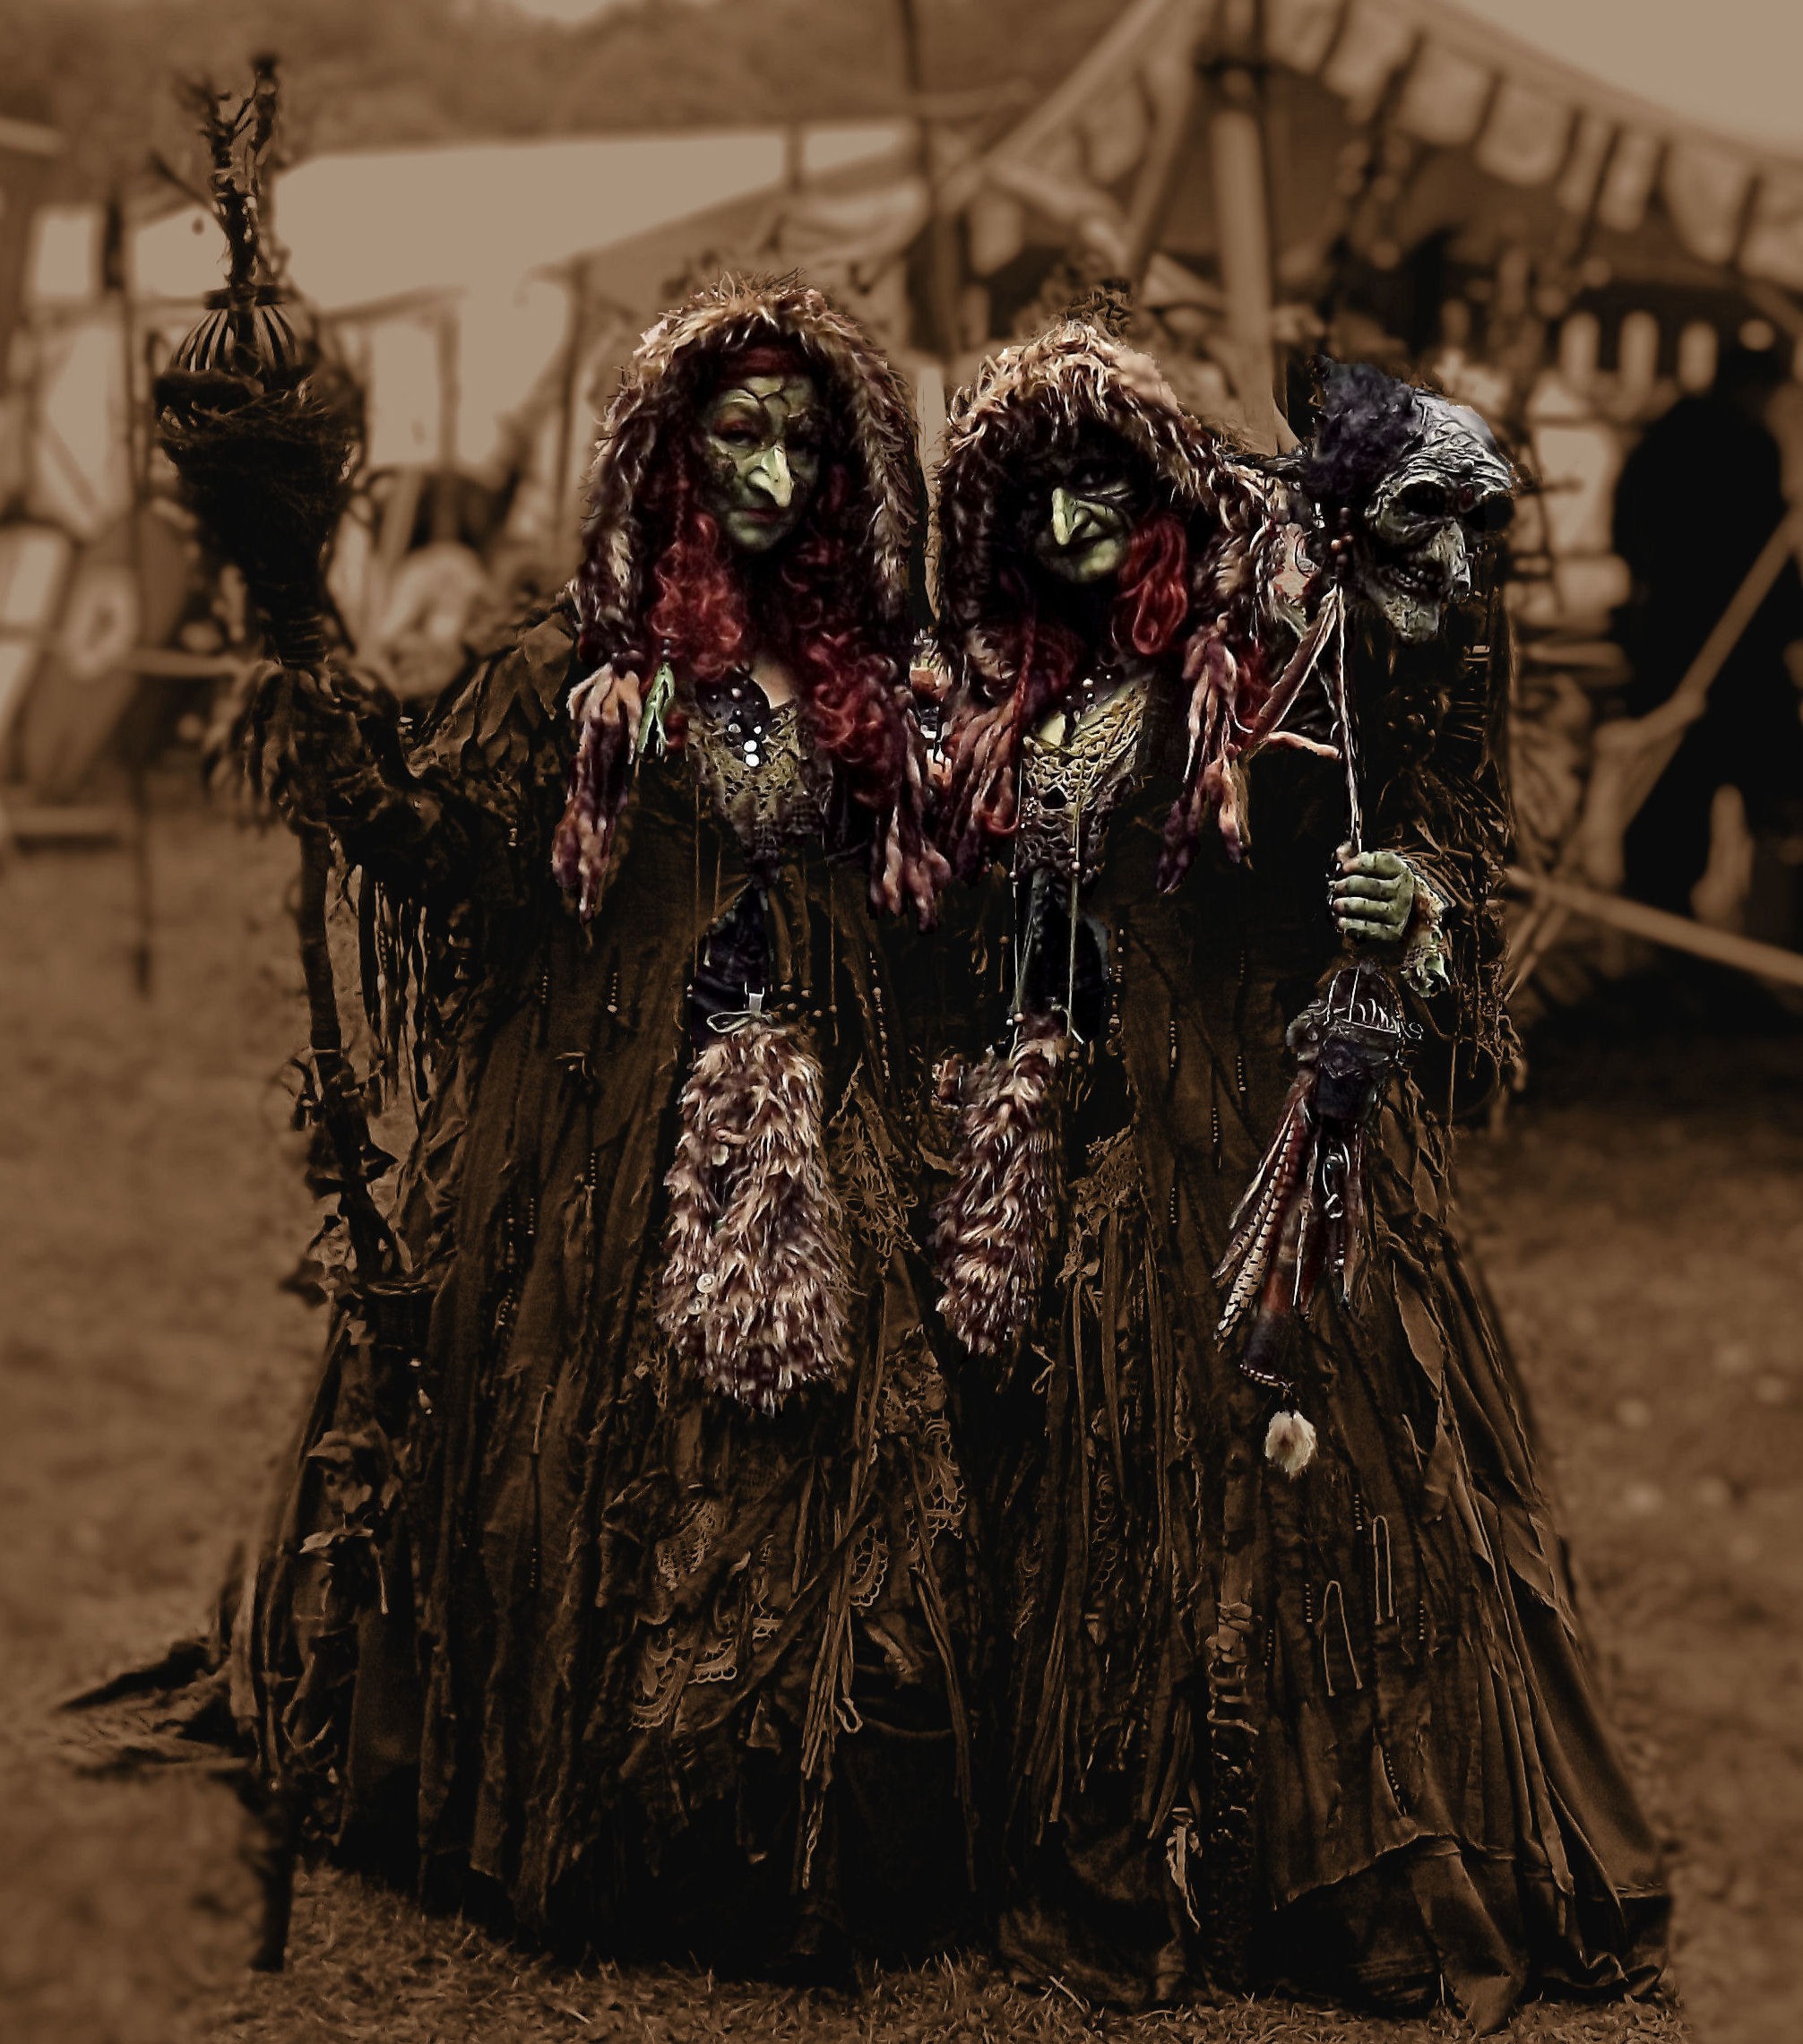
person, people, halloween, clothing, tribe, creepy, history, costume, witch, middle ages, mythology, witches, what fear was